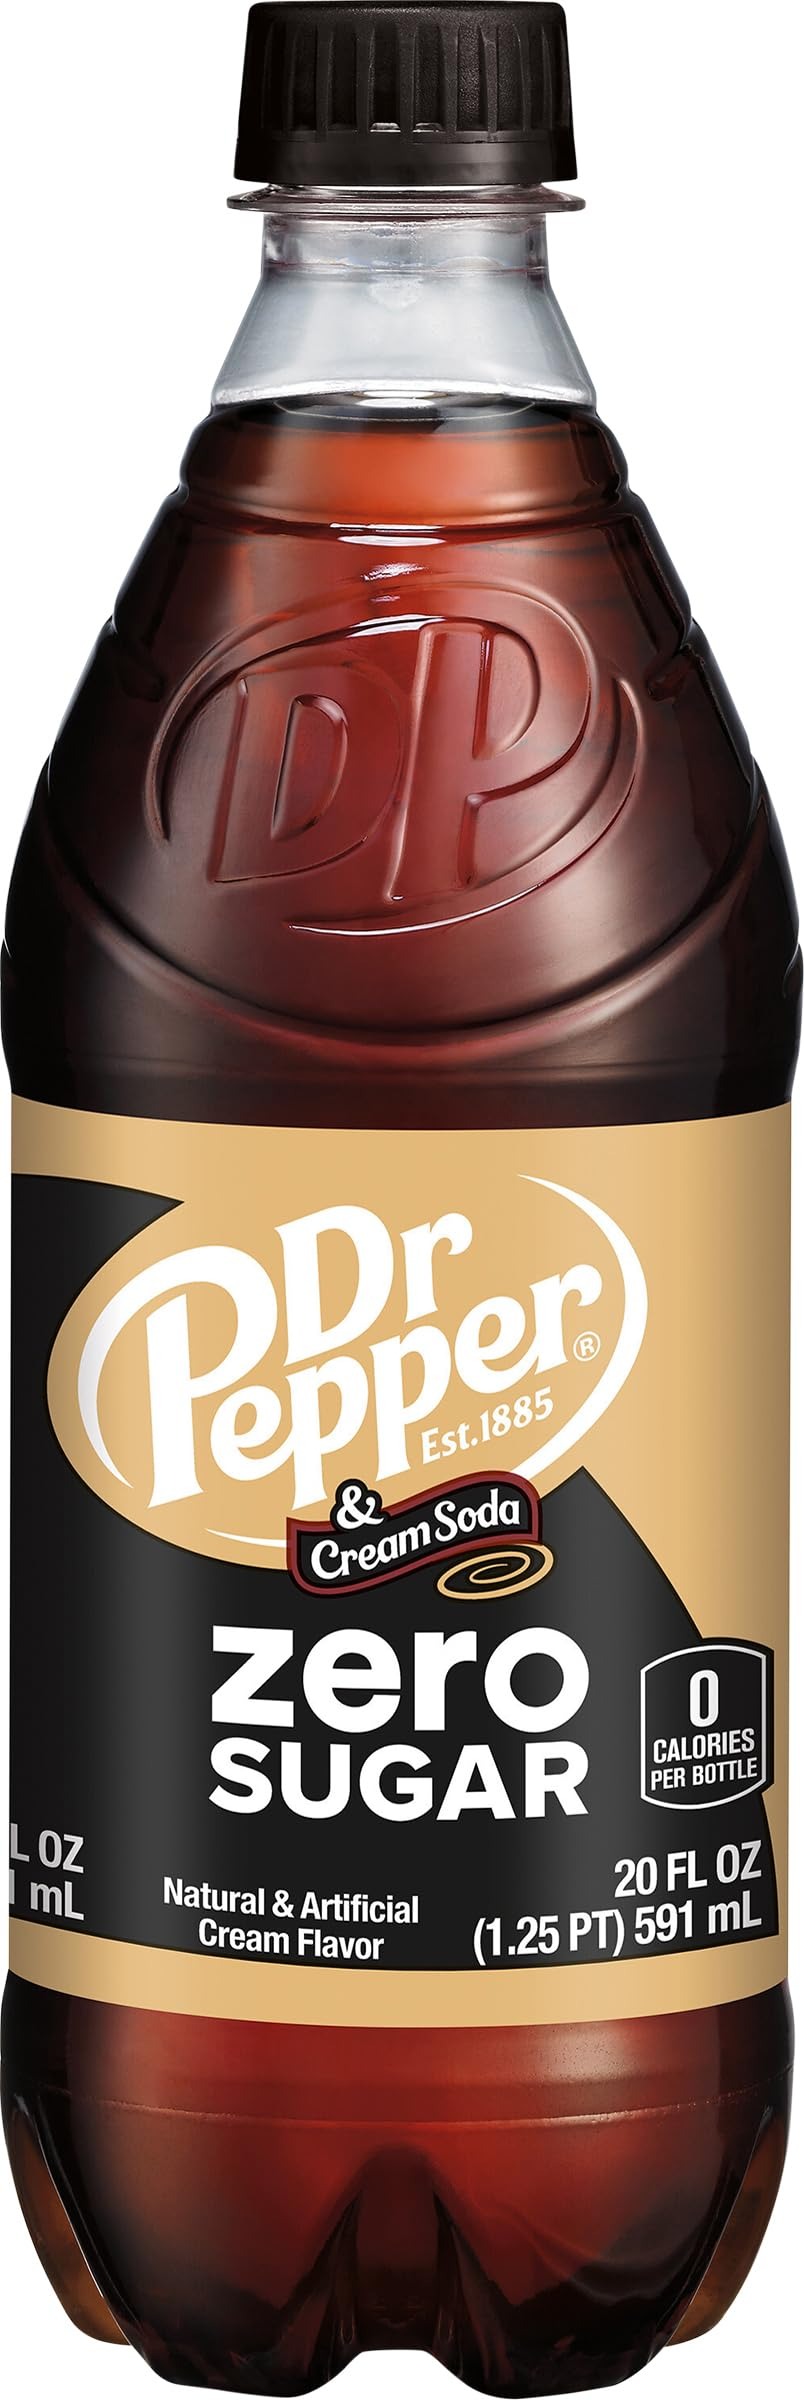
Item Name: Dr Pepper, Cream Soda Zero Sugar, 20 Fl Oz
Product Description: Soda Soft Drinks
Value: 20.0
Unit: Fl Oz

Price: 2.38